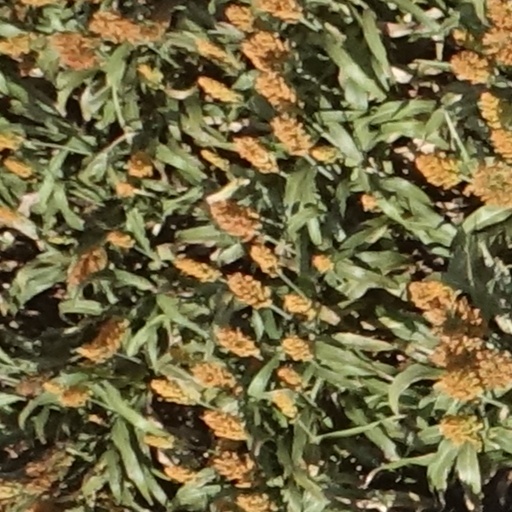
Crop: sorghum